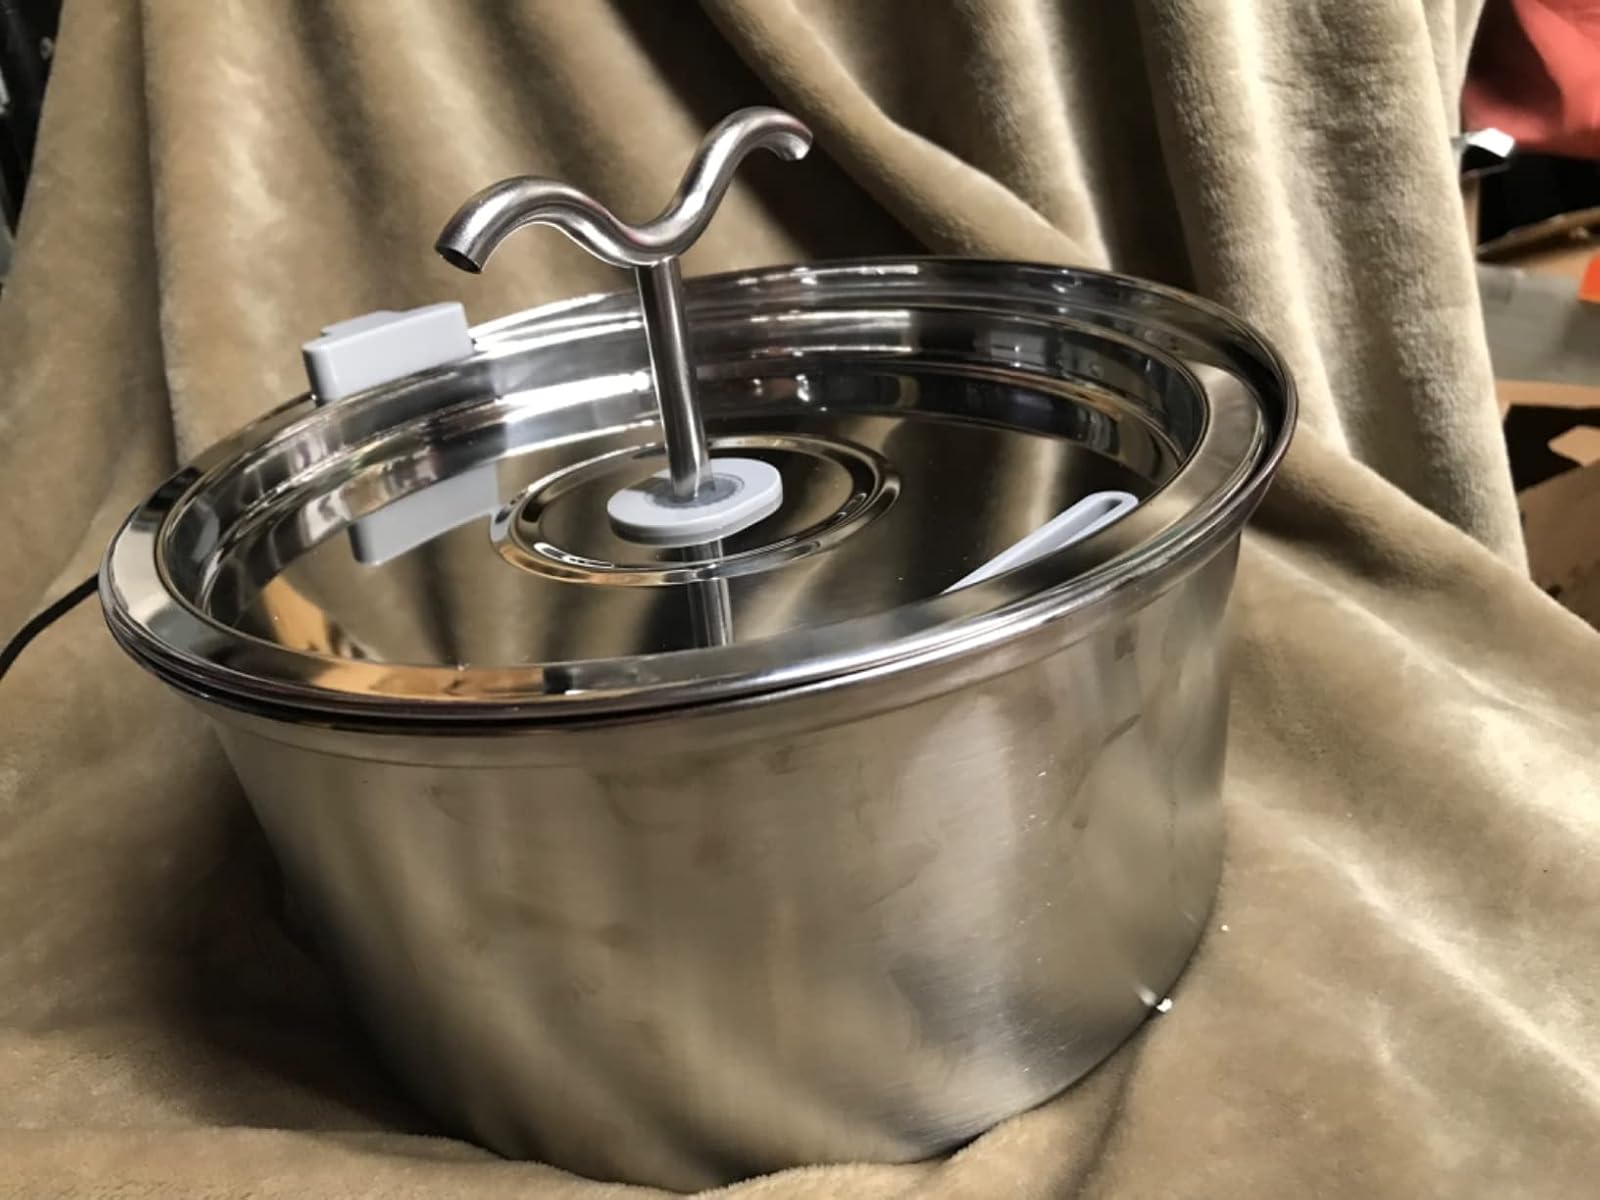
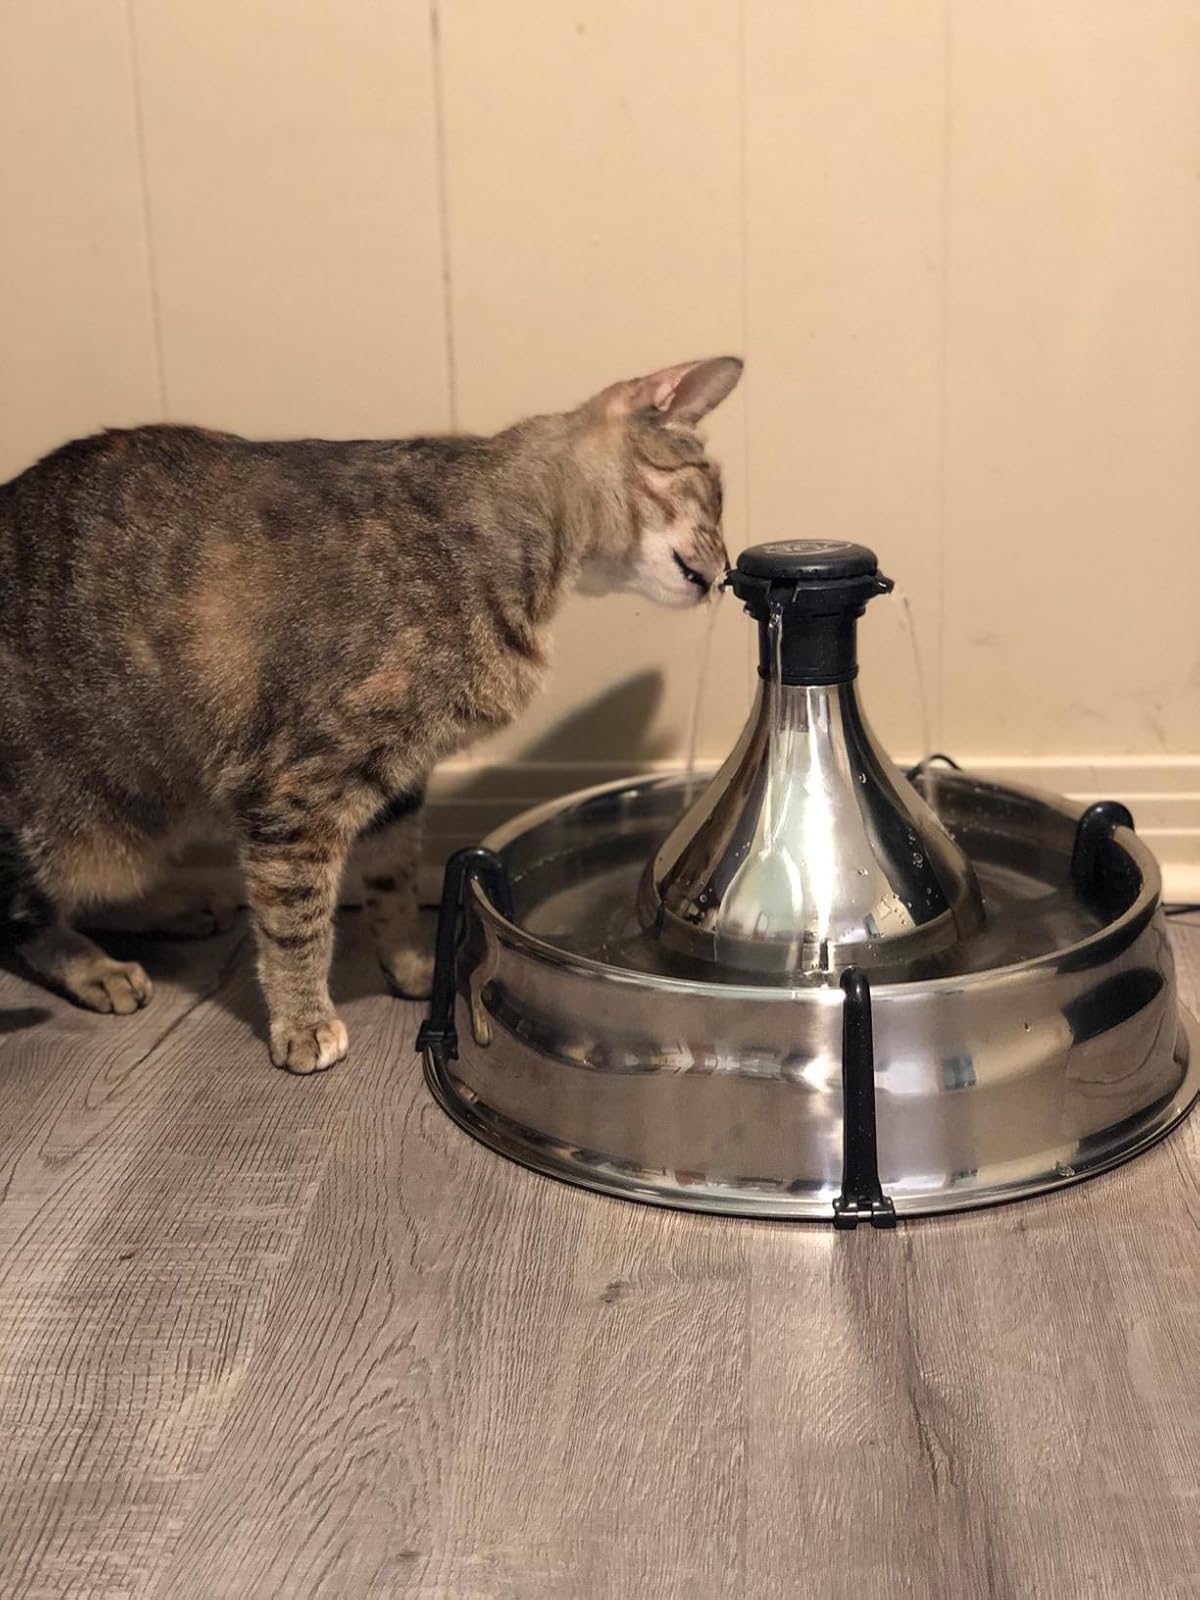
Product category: items_bowl
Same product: no